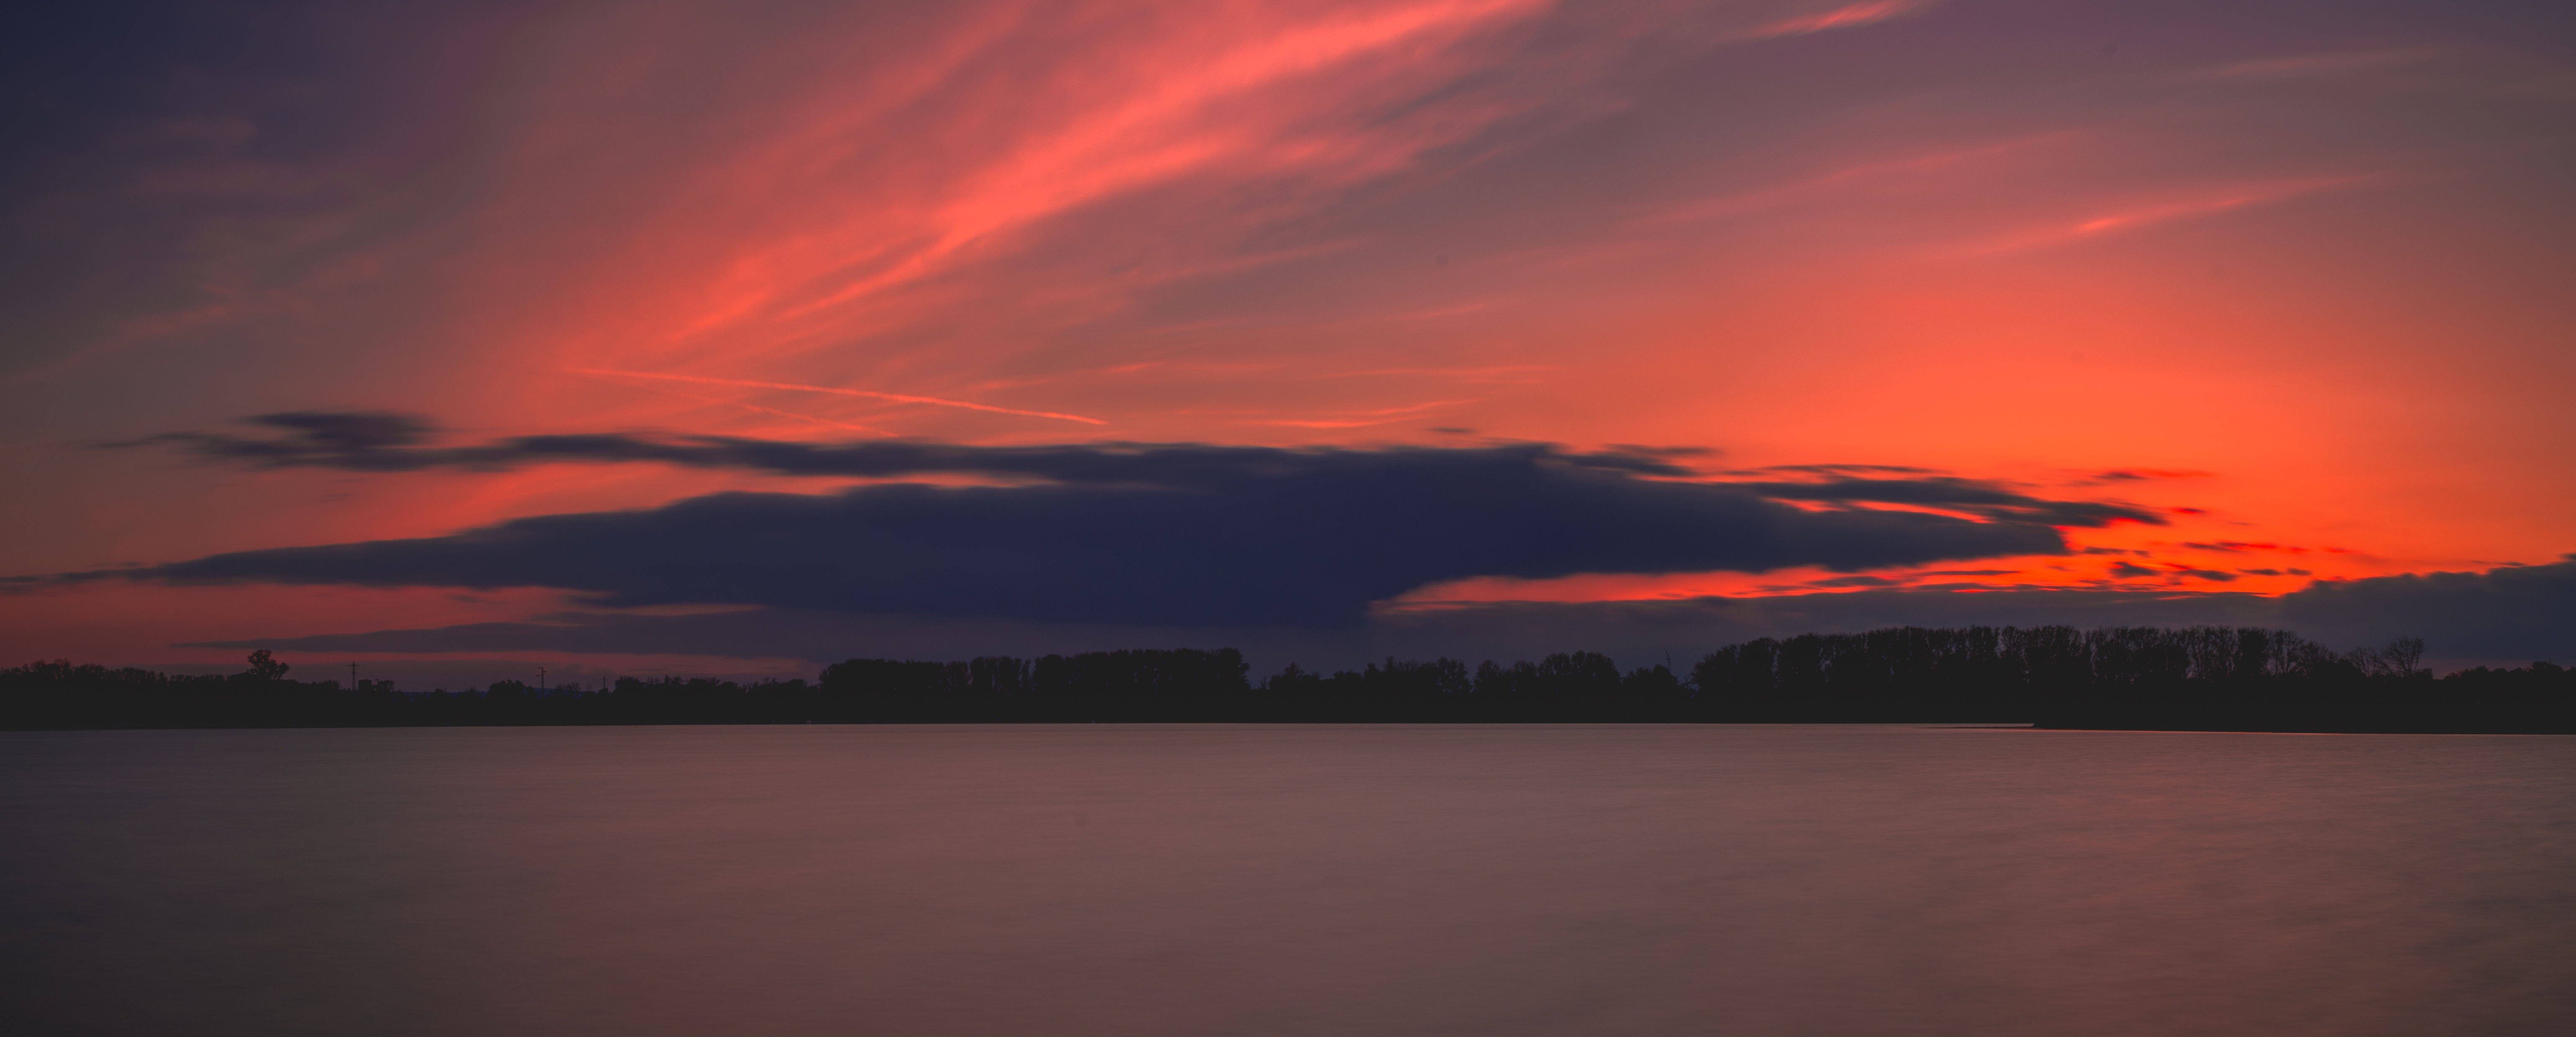
sea, horizon, cloud, sky, sunrise, sunset, morning, dawn, atmosphere, dusk, evening, reflection, afterglow, atmospheric phenomenon, red sky at morning